Julayi

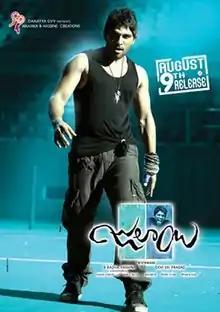
Theatrical release poster

Julayi is a 2012 Indian Telugu-language action thriller film written & directed by Trivikram Srinivas and produced by S. Radha Krishna under Haarika & Hassine Creations banner. The film stars Allu Arjun and Sonu Sood, alongside Ileana D'Cruz, Rajendra Prasad, Rao Ramesh, Kota Srinivasa Rao, Brahmaji, Tanikella Bharani and Sheetal Menon. The music was composed by Devi Sri Prasad, while cinematography and editing were handled by Chota K. Naidu-Shyam K. Naidu and Prawin Pudi.